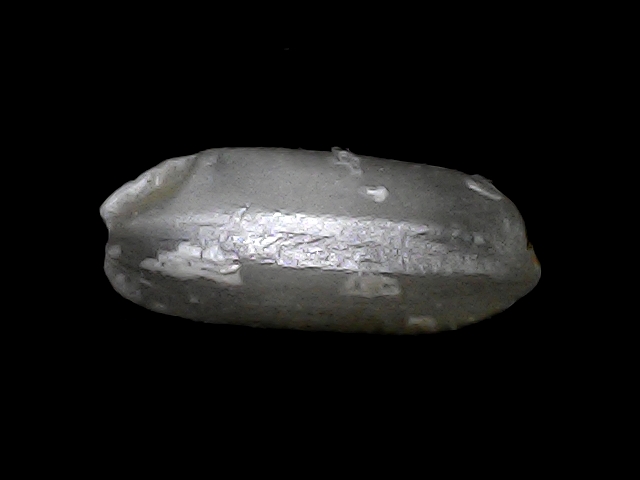
Rice variety: BRRI74